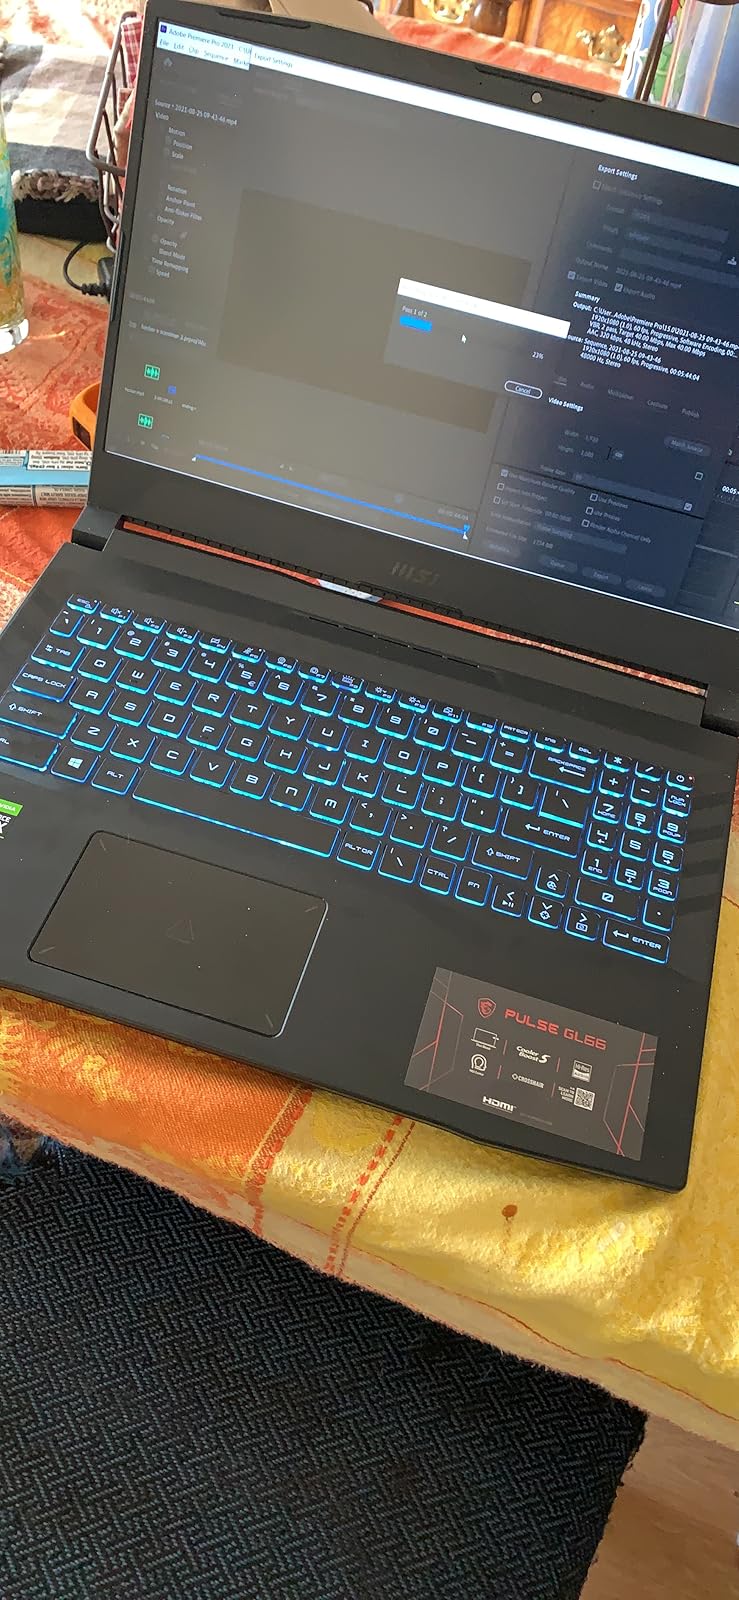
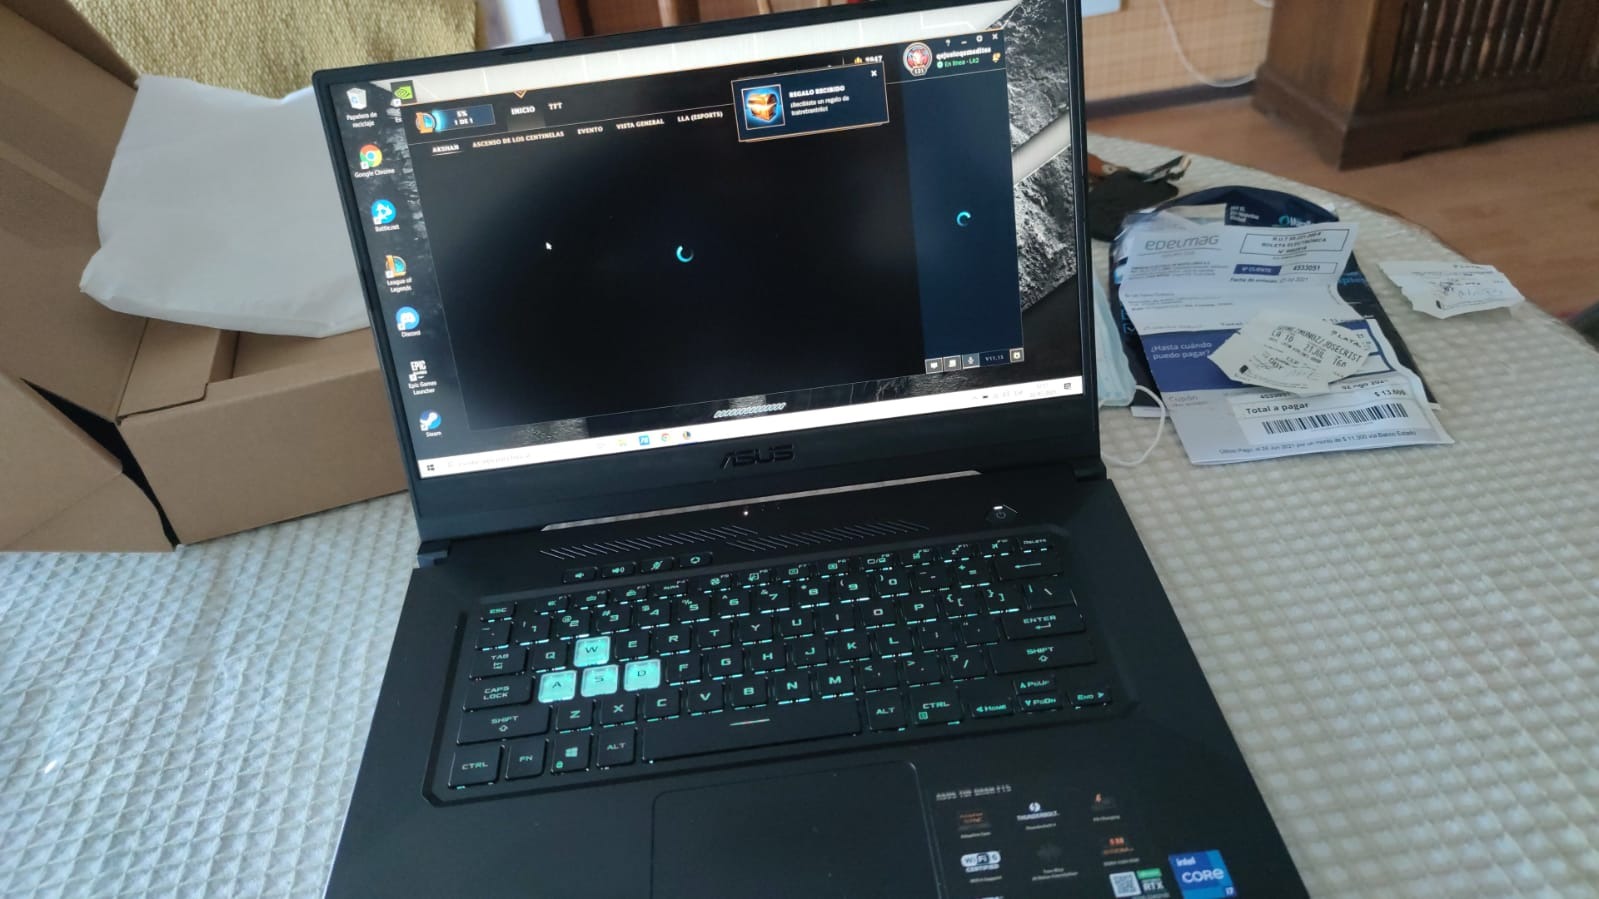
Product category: laptop
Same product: no